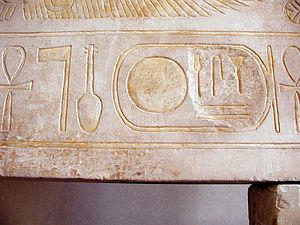
fr: Montant de porte usurpée par un Sobekhotep III, Musée du Louvre, Paris, France.
Les dieux et déesses de l’Égypte antique représentent une foule considérable de plus d'un millier de puissances surnaturelles ; divinités cosmogoniques, divinités provinciales, divinités locales, divinités funéraires, personnification de phénomènes naturels ou de concepts abstraits, ancêtres déifiés, démons, génies, divinités étrangères importées, etc. Le terme égyptien pour dieu est netjer et son plus ancien hiéroglyphe représente vraisemblablement un mat enveloppé de bandelettes de tissu. Pour désigner le concept de la divinité, les glyphes alternatifs sont le faucon sur un perchoir et un personnage accroupi. D'autres termes existent pour désigner une divinité, tel baou ou sekhem mais leur diffusion a été de moindre importance.